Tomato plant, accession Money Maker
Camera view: horizontal (90 deg, fisheye); turntable rotation: 30 degrees
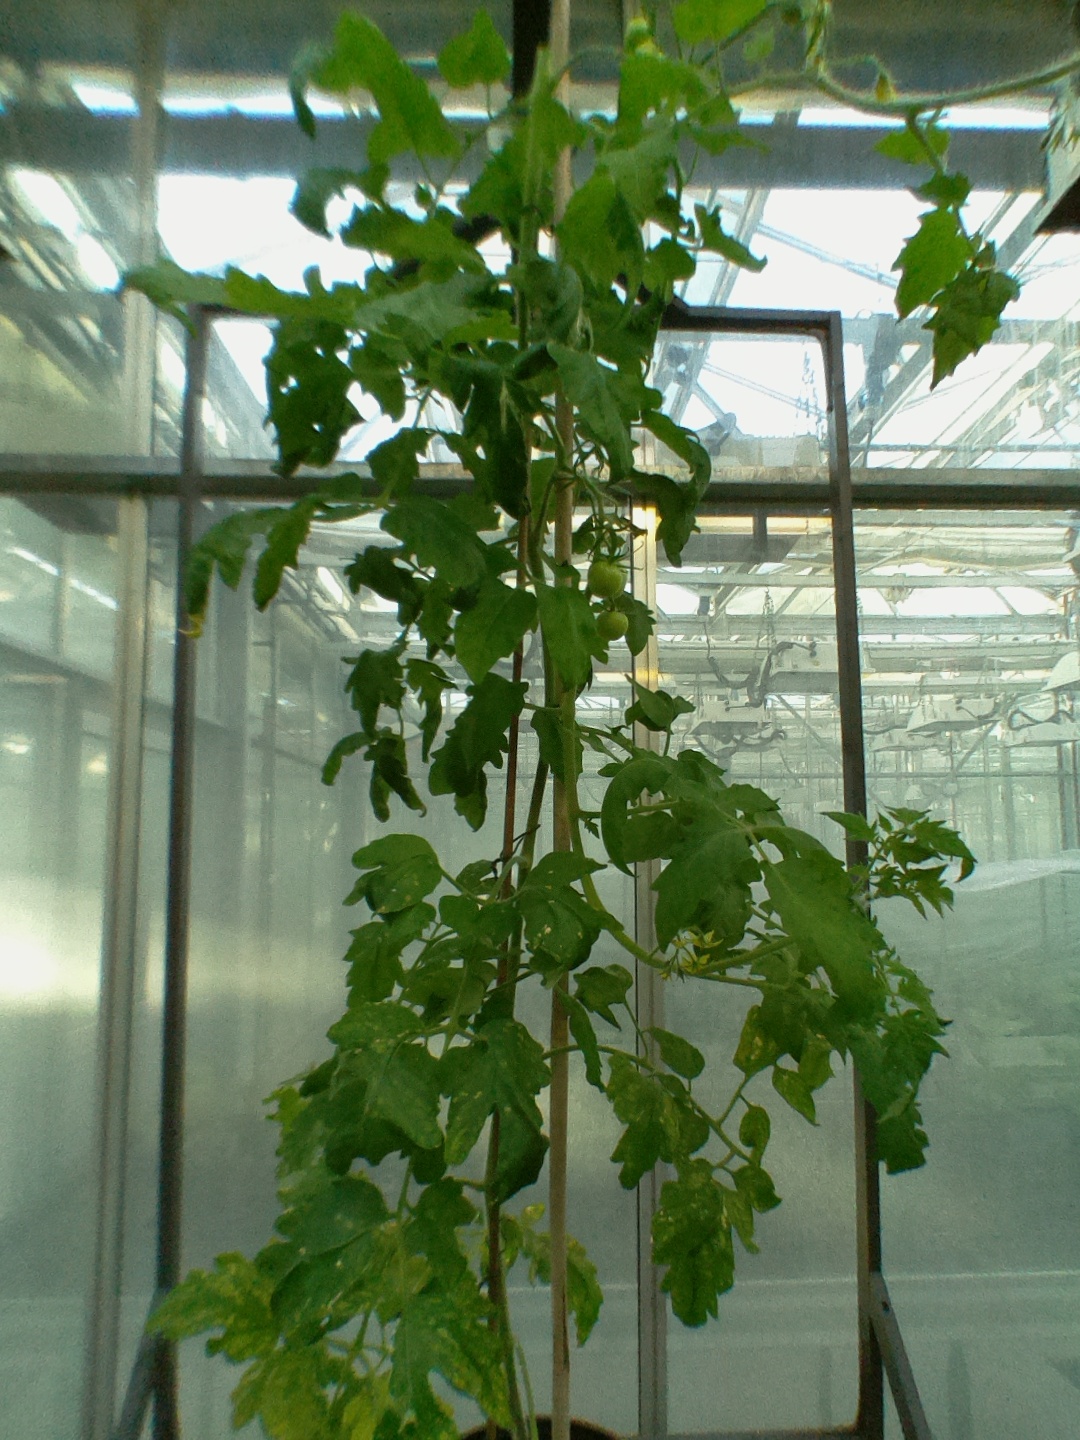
BBCH growth stage 71: 10%-20% of final fruit size